Prego (film)

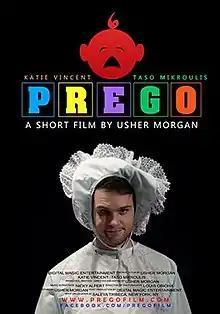
Poster

Prego is a 2015 American independent short comedy film directed, written and produced by Usher Morgan, with the help of Seinfeld writer Andy Cowan - the film was released to the internet on December 21, 2015 after a 9 months festival run. The film stars Katie Vincent, Taso Mikroulis, Rachel Jayne, J.W. Harvey and Marah Vanbeekom.